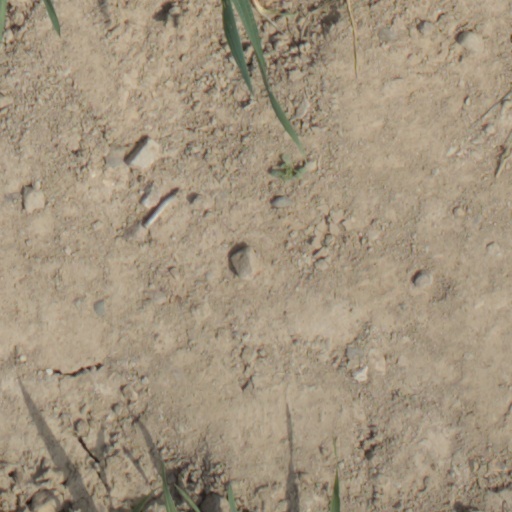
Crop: wheat